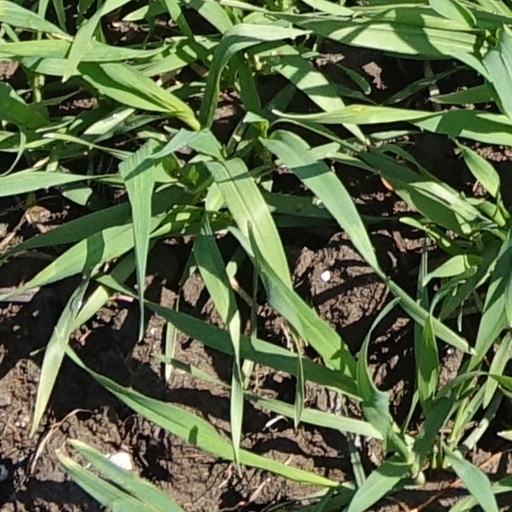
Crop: wheat